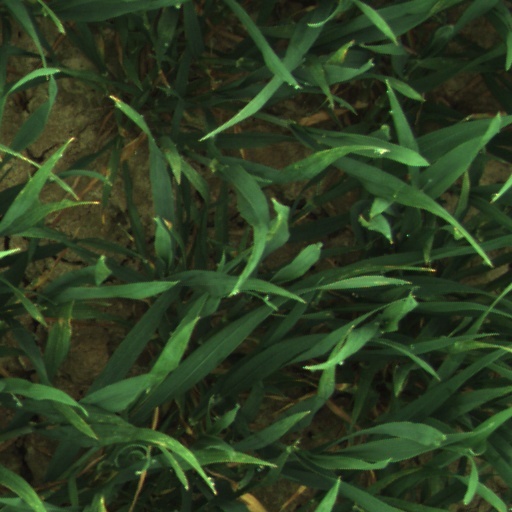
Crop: wheat